Xuanhanosaurus

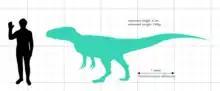

"Xuanhanosaurus", originally thought to be around 6 m long, was approximately 4.8 meters (16 ft) in length, with a weight of 265 kilograms (585 lb). "Xuanhanosaurus" had powerful forelimbs, over 65 cm long; this, along with the retention of the fourth metacarpal in the hand, led Dong to suggest that "Xuanhanosaurus" might have walked on all four legs. If so, it would be the only known four-legged meat-eater among dinosaurs. Later paleontologists have not agreed with Dong's original assessment. They think this dinosaur walked on its hind legs as other theropods did, pronation of the lower arm being impossible. The strong arms could instead have been useful in catching prey. The retention of the 4th metarcarpal is the most notorious feature of this taxon, yet the presence of a convex proximal surface on the distal carpal 2 has been used to argue it represents a second stage in the evolution of the "semilunate" carpal. Some recent work have notified that beyond the 4th metarcarpal, "Xuanhanosaurus" also retains ceratosaurian-like short phalanges II-1, similar in length to the ones recovered on "Saltriovenator". The scapula was found to be bulkier than in "Allosaurus". The distal humerus is enlarged laterally, forming a one-inch step. The vertebrae are posteriorly concave and anteriorly protruding, with cervical centra having flat anterior articular surfaces, also seen in "Condorraptor", "Piatnitzkysaurus" and ""Szechuanosaurus" zigongensis", yet lacking posterior pneumatic foramen or fossa, which is seen on the first 2 genera.